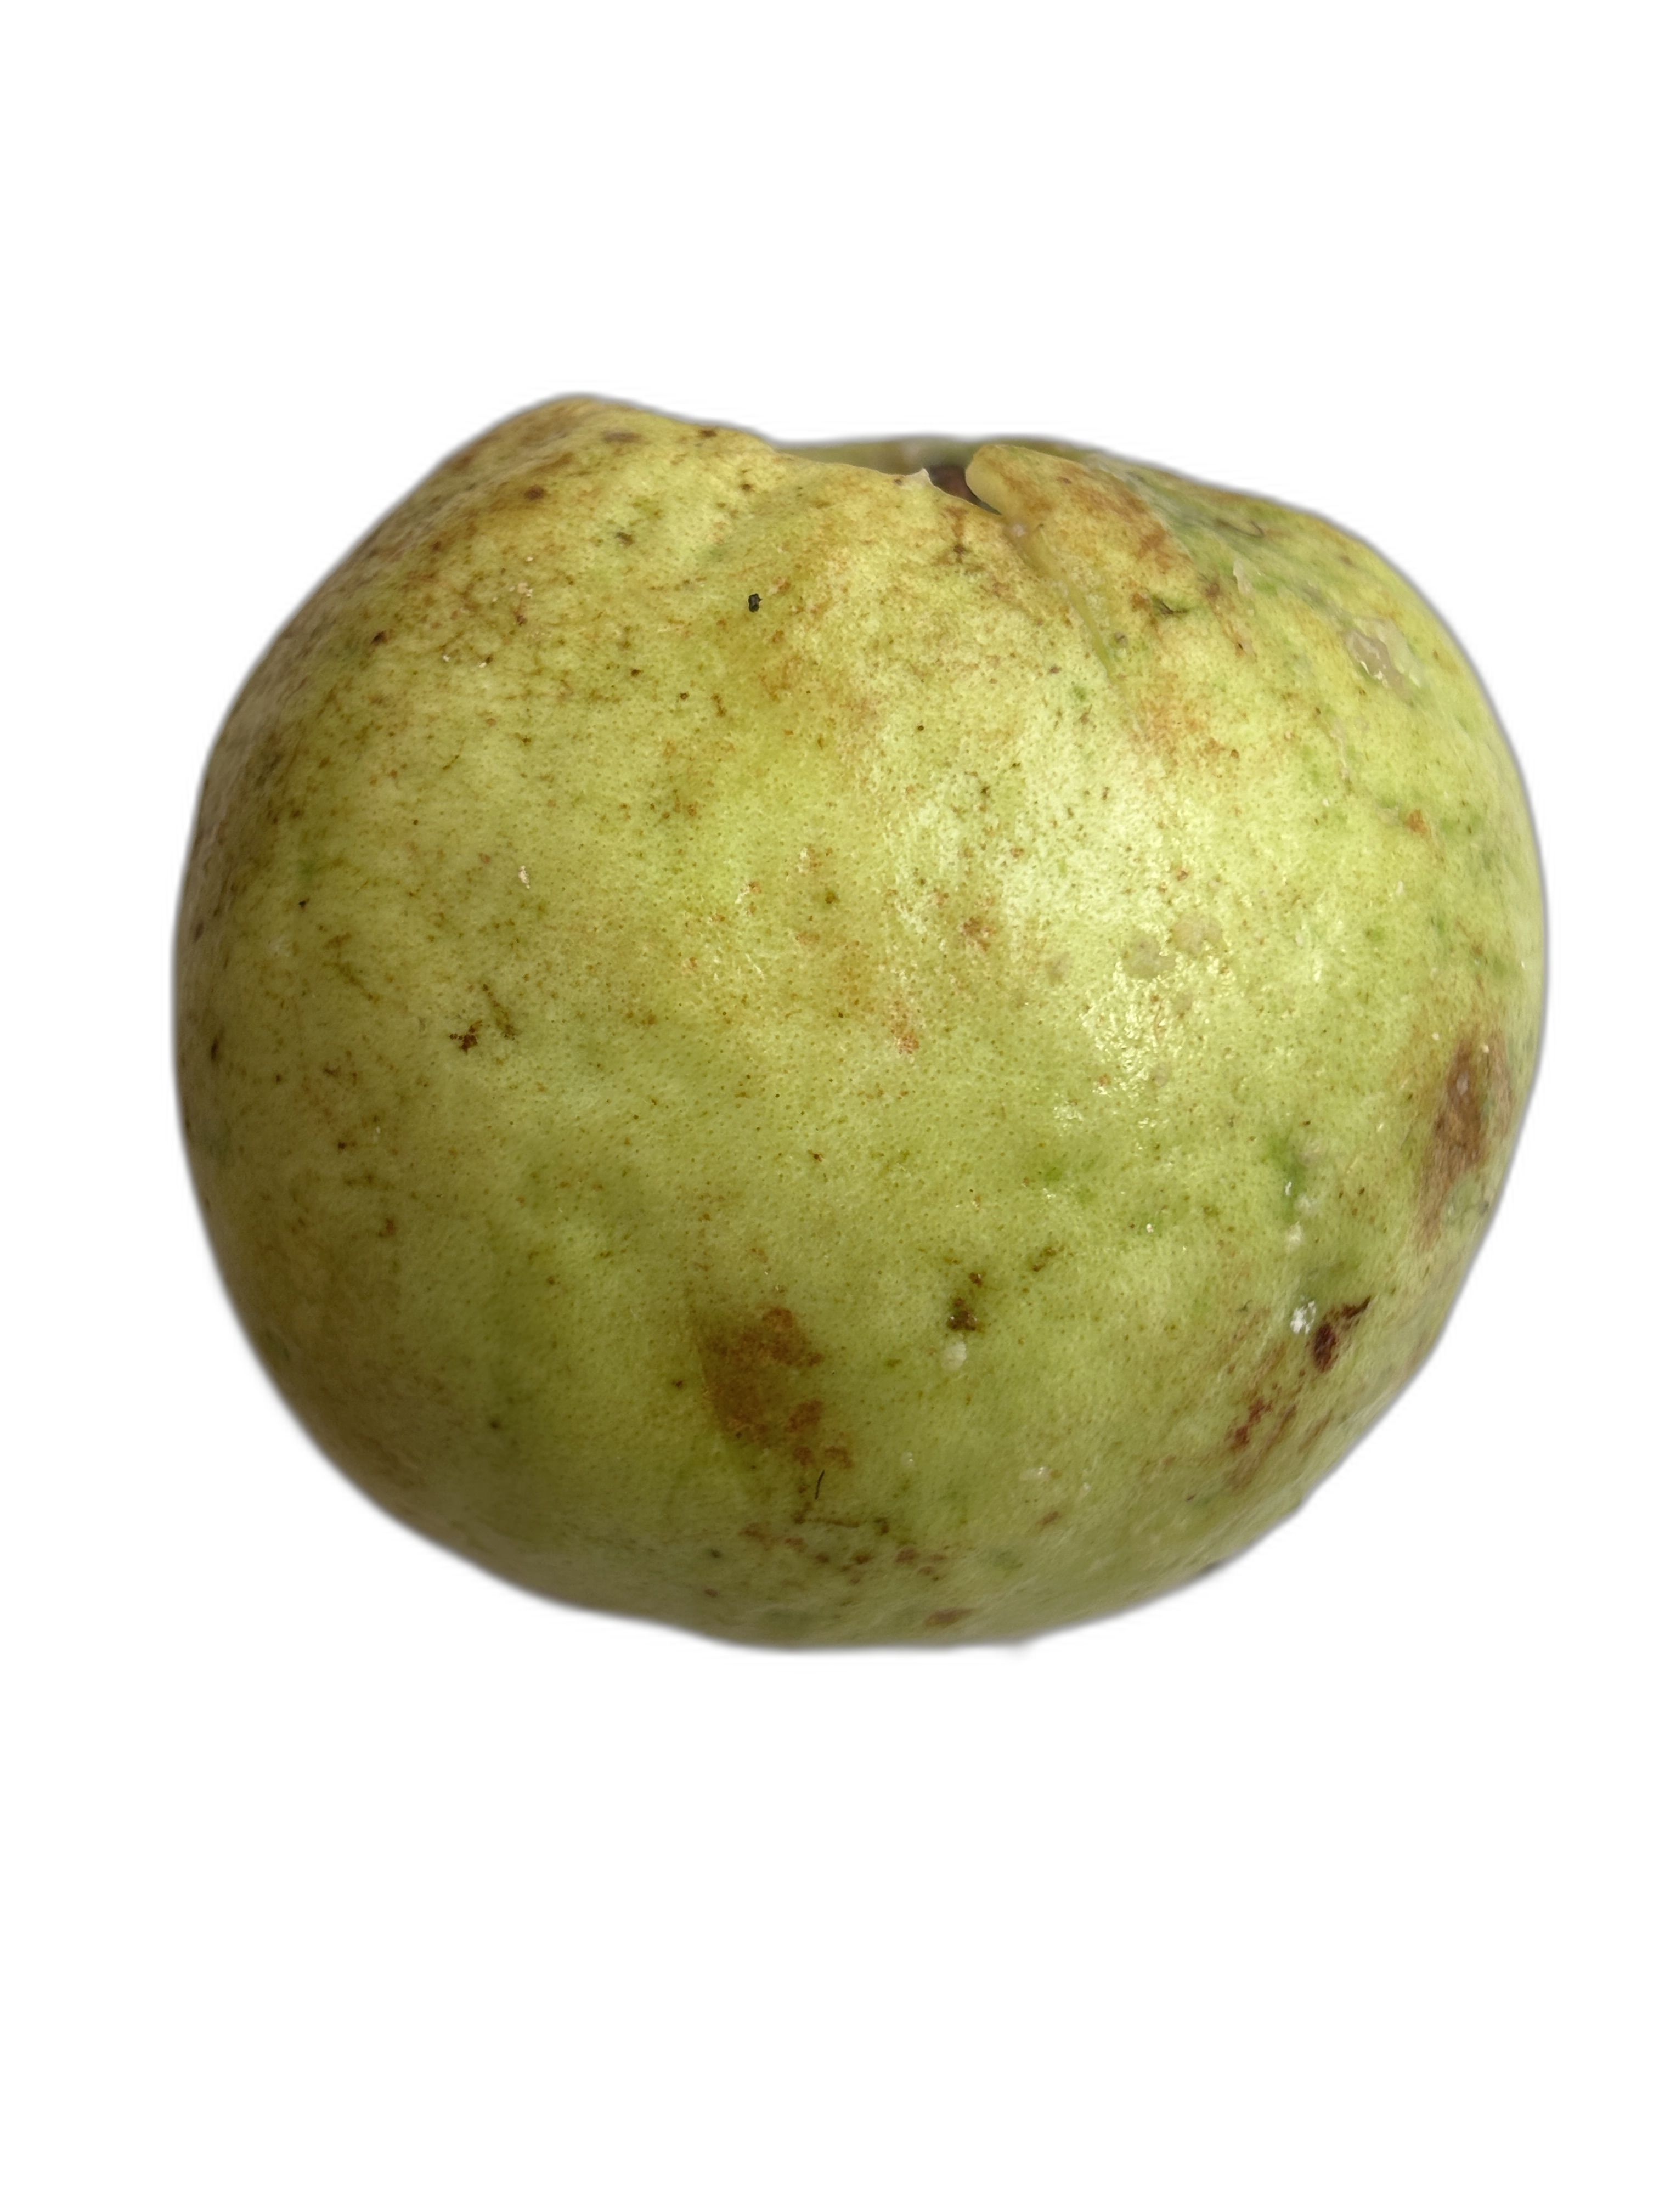
Plant part: fruit
Disease: Styler end root